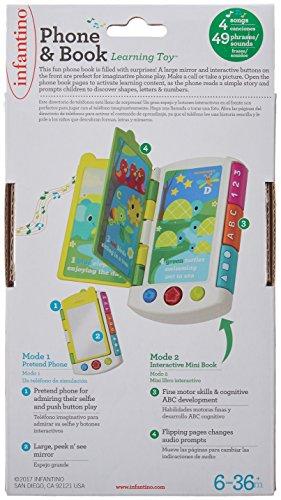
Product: Infantino Noodling Smarty Phonebook
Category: Toys & Games | Kids' Furniture, Décor & Storage
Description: Two magical modes-Pretend Phone and Mini Book.
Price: $9.90